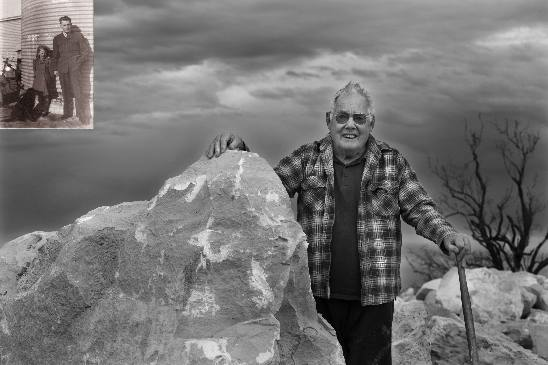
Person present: Yes